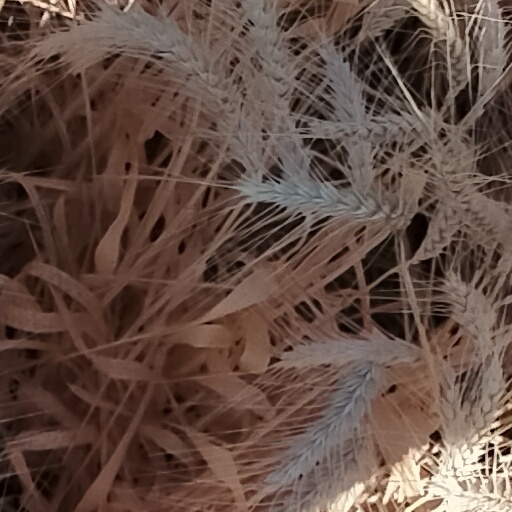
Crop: wheat